Oxfordian theory of Shakespeare authorship

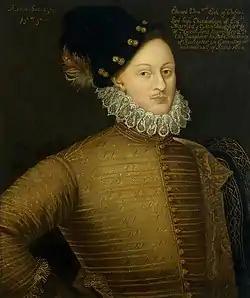
Edward de Vere, the 17th Earl of Oxford, is the most popular alternative candidate for the author behind the alleged pseudonym, Shakespeare. Unknown artist after lost original, 1575; National Portrait Gallery, London.

The Oxfordian theory of Shakespeare authorship contends that Edward de Vere, 17th Earl of Oxford, wrote the plays and poems of William Shakespeare. While historians and literary scholars overwhelmingly reject alternative authorship candidates, including Oxford, public interest in the Oxfordian theory continues. After the 1920s, the Oxfordian theory became the most popular alternative Shakespeare authorship theory.